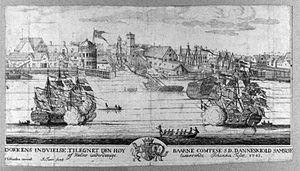
Johanna Marie Fosie est une artiste danoise. Elle est la première artiste professionnelle native du Danemark.